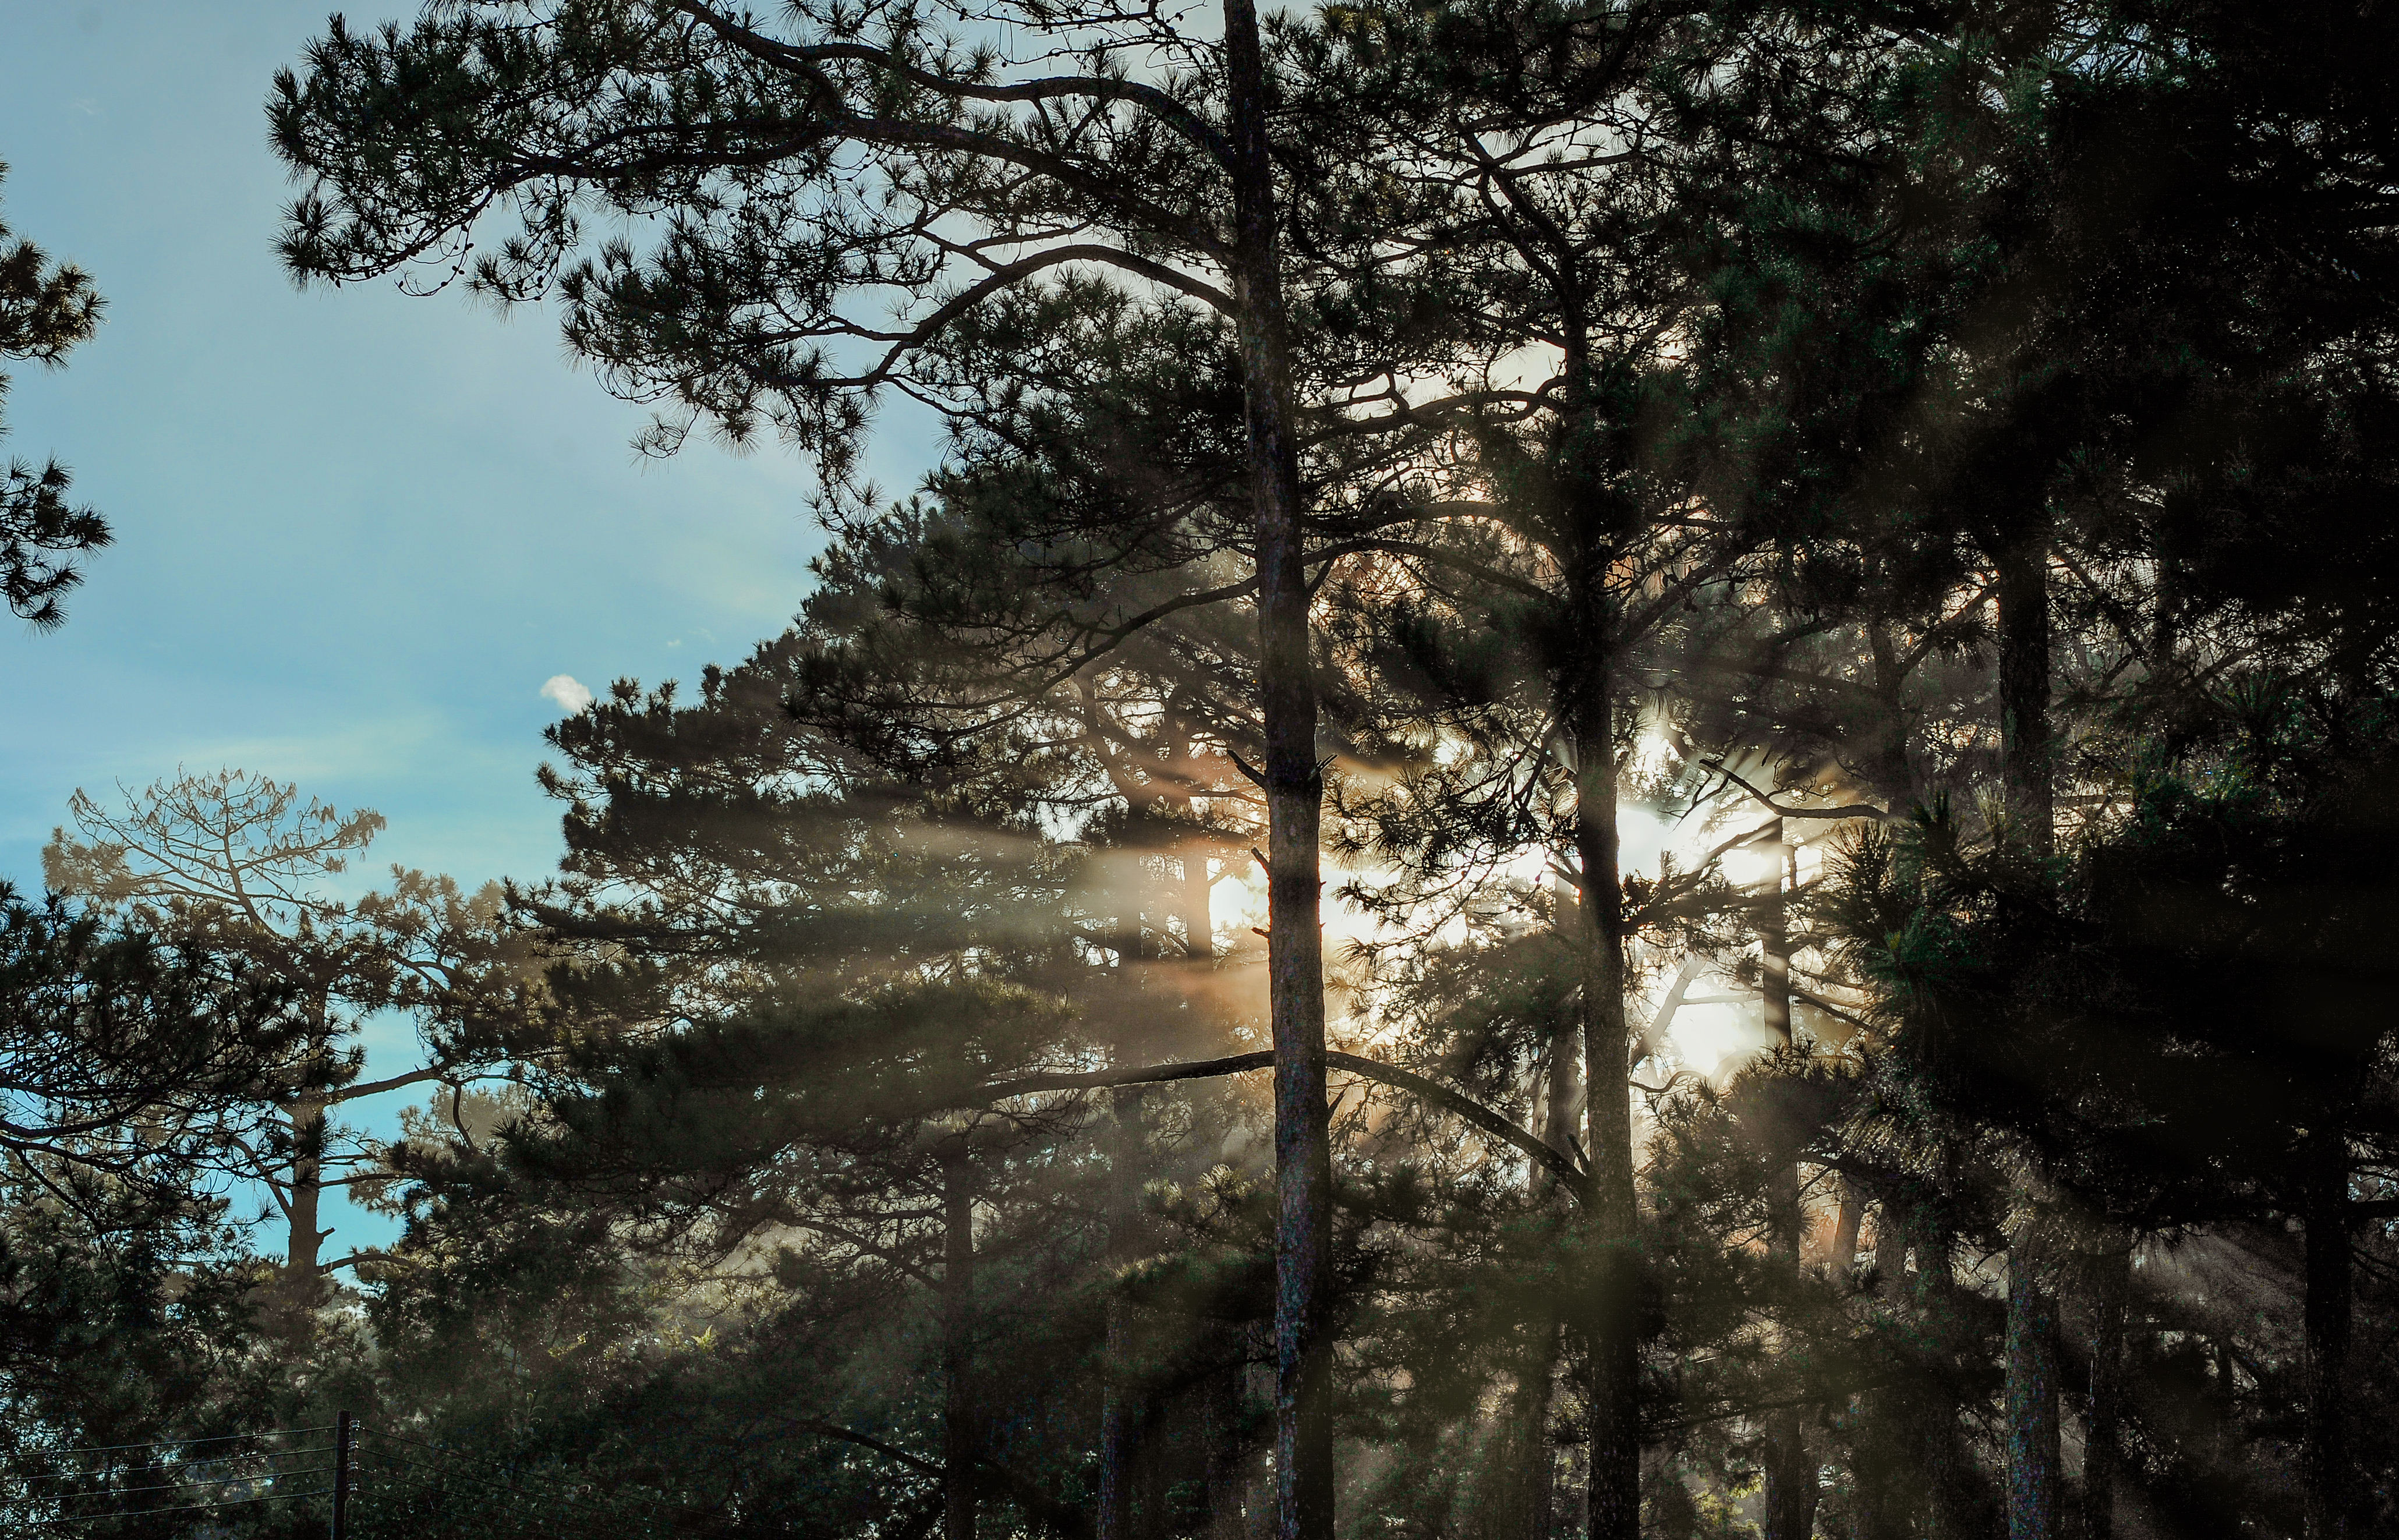
branches, clouds, dawn, daylight, environment, forest, landscape, nature, nature photography, outdoors, scenic, sky, sun, sunrays, sunrise, trees, woods, tree, vegetation, woody plant, branch, phenomenon, morning, sunlight, plant, biome, winter, cloud, old growth forest, pine family, woodland, computer wallpaper